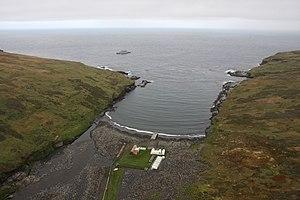
Vue aérienne de la crique du Navire et de la baie du Marin où un bateau militaire est au mouillage. Au premier plan, les installations de Port-Alfred au milieu de la Grande Manchotière (île de la Possession, archipel Crozet).
La crique du Navire est une petite baie de l'océan Indien formée par la côte orientale de l'île de la Possession, l'une des îles Crozet, dans les Terres australes et antarctiques françaises. C'est le principal abri naturel de cette île, bien protégé des vents dominants de secteur ouest.